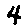
Label: 4